BMW 3 Series Compact

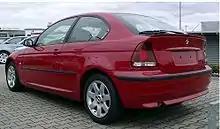
Rear view

The 3 Series Compact was redesigned using the then-new E46 platform. This updated Compact has the model code E46/5. It was first presented at the 2001 Geneva Motor Show, and went on sale in European markets in June 2001.